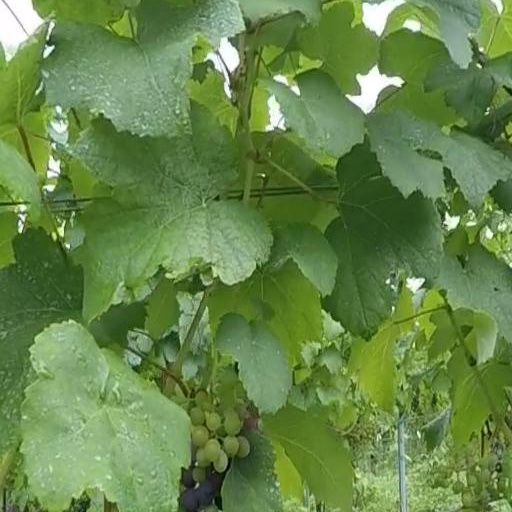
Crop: grape